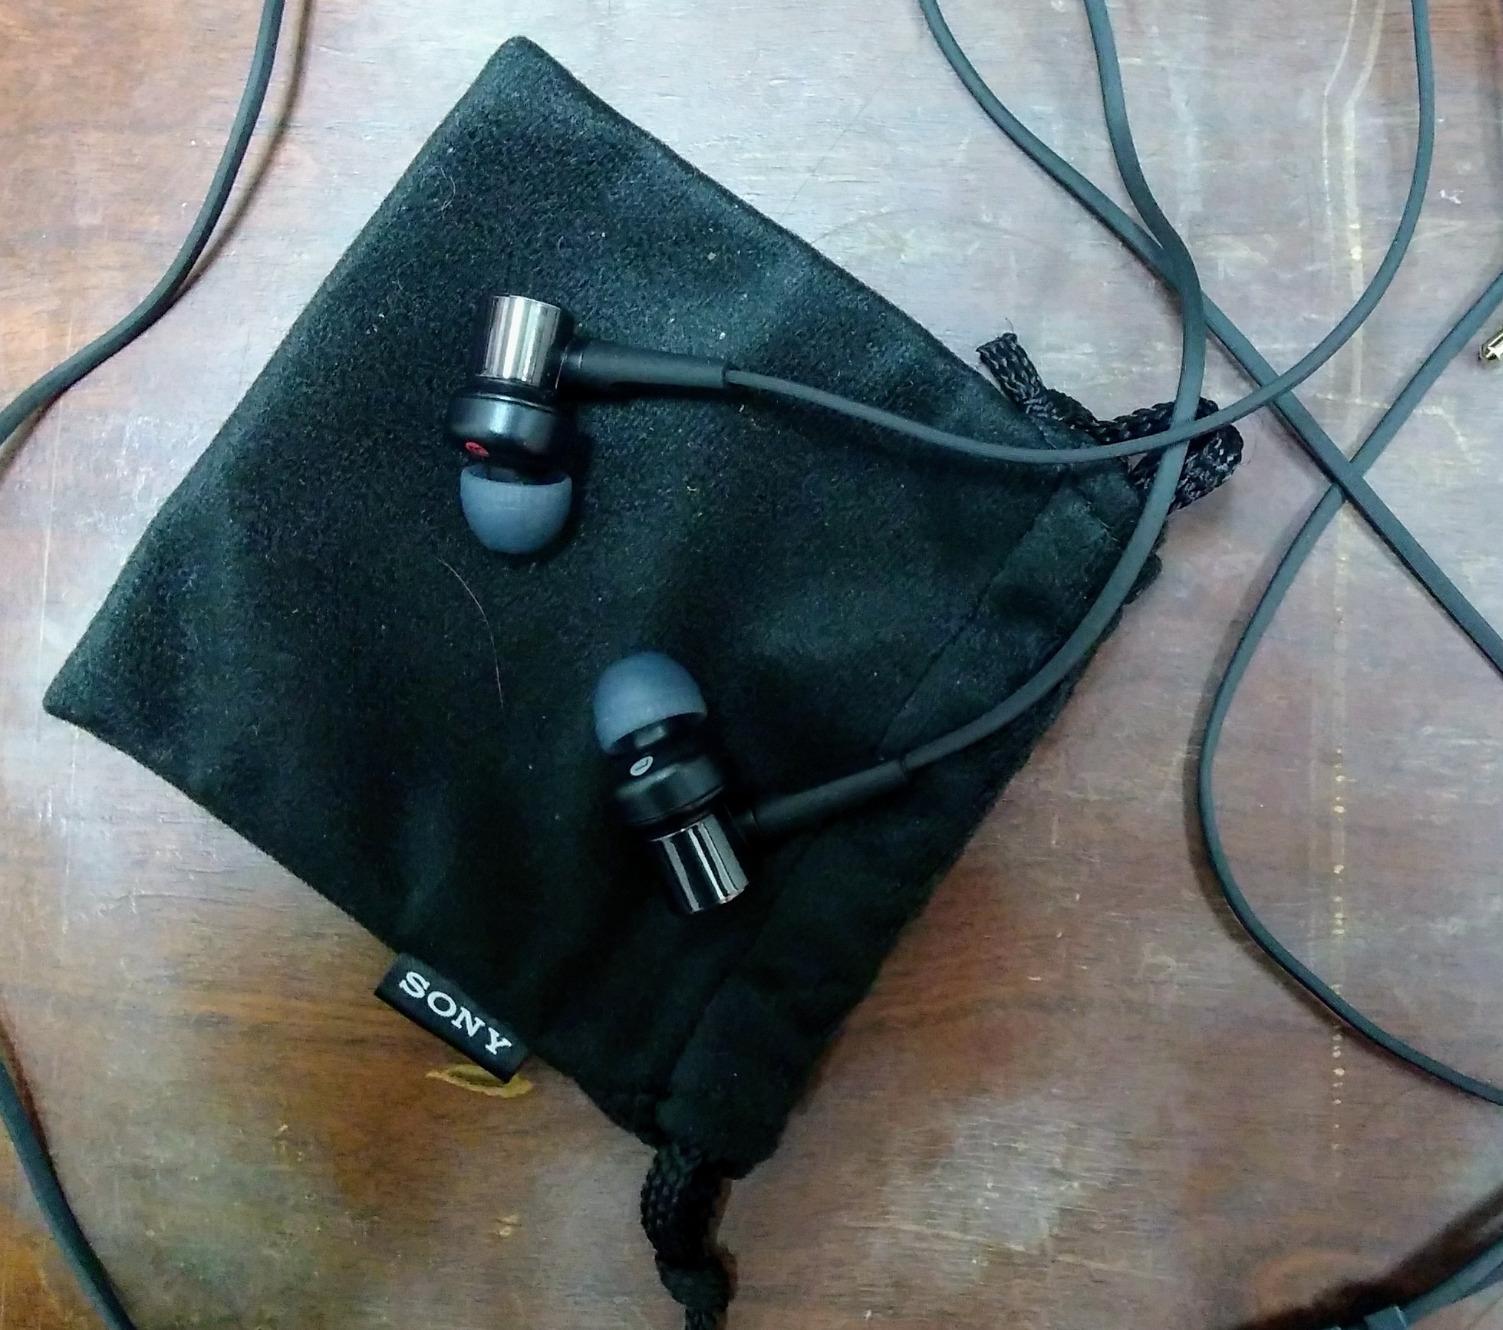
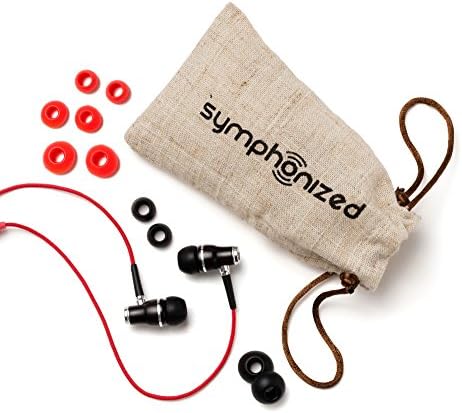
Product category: headphones
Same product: no